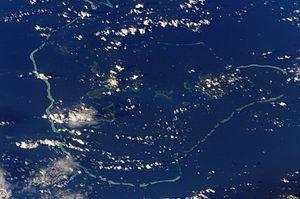
Chuuk est un des quatre États qui forment les États fédérés de Micronésie. Situé en Océanie, dans l'Ouest de l'océan Pacifique nord, il se compose d'un ensemble d'îles et de petits archipels. Chuuk est un terme de la langue locale, du groupe micronésien, qui signifie « montagne ». Jusqu'en 1990, en raison d'une mauvaise prononciation de ce mot, à l'américaine, l'État était connu sous le nom de « Truk », dénomination réservée désormais au principal atoll de l'État. Avec une population de 48 651 habitants en 2010, c'est le plus peuplé des quatre États du pays.